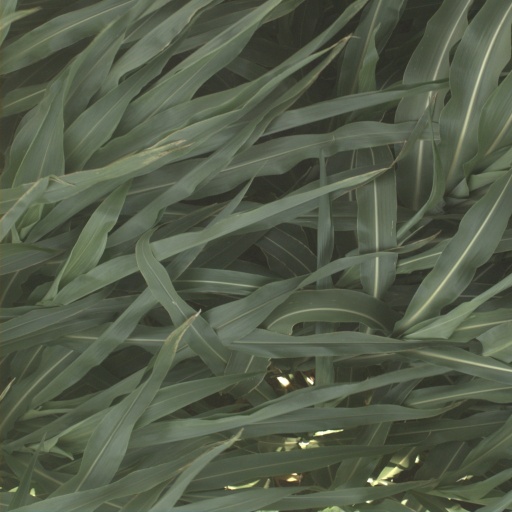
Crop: sorghum